Pamela Hieronymi

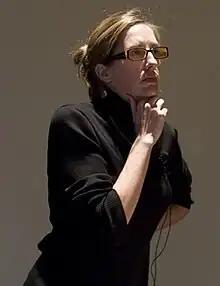

Pamela Hieronymi is an American philosopher who is professor of philosophy at the University of California, Los Angeles. She is mainly known for her work in moral psychology.